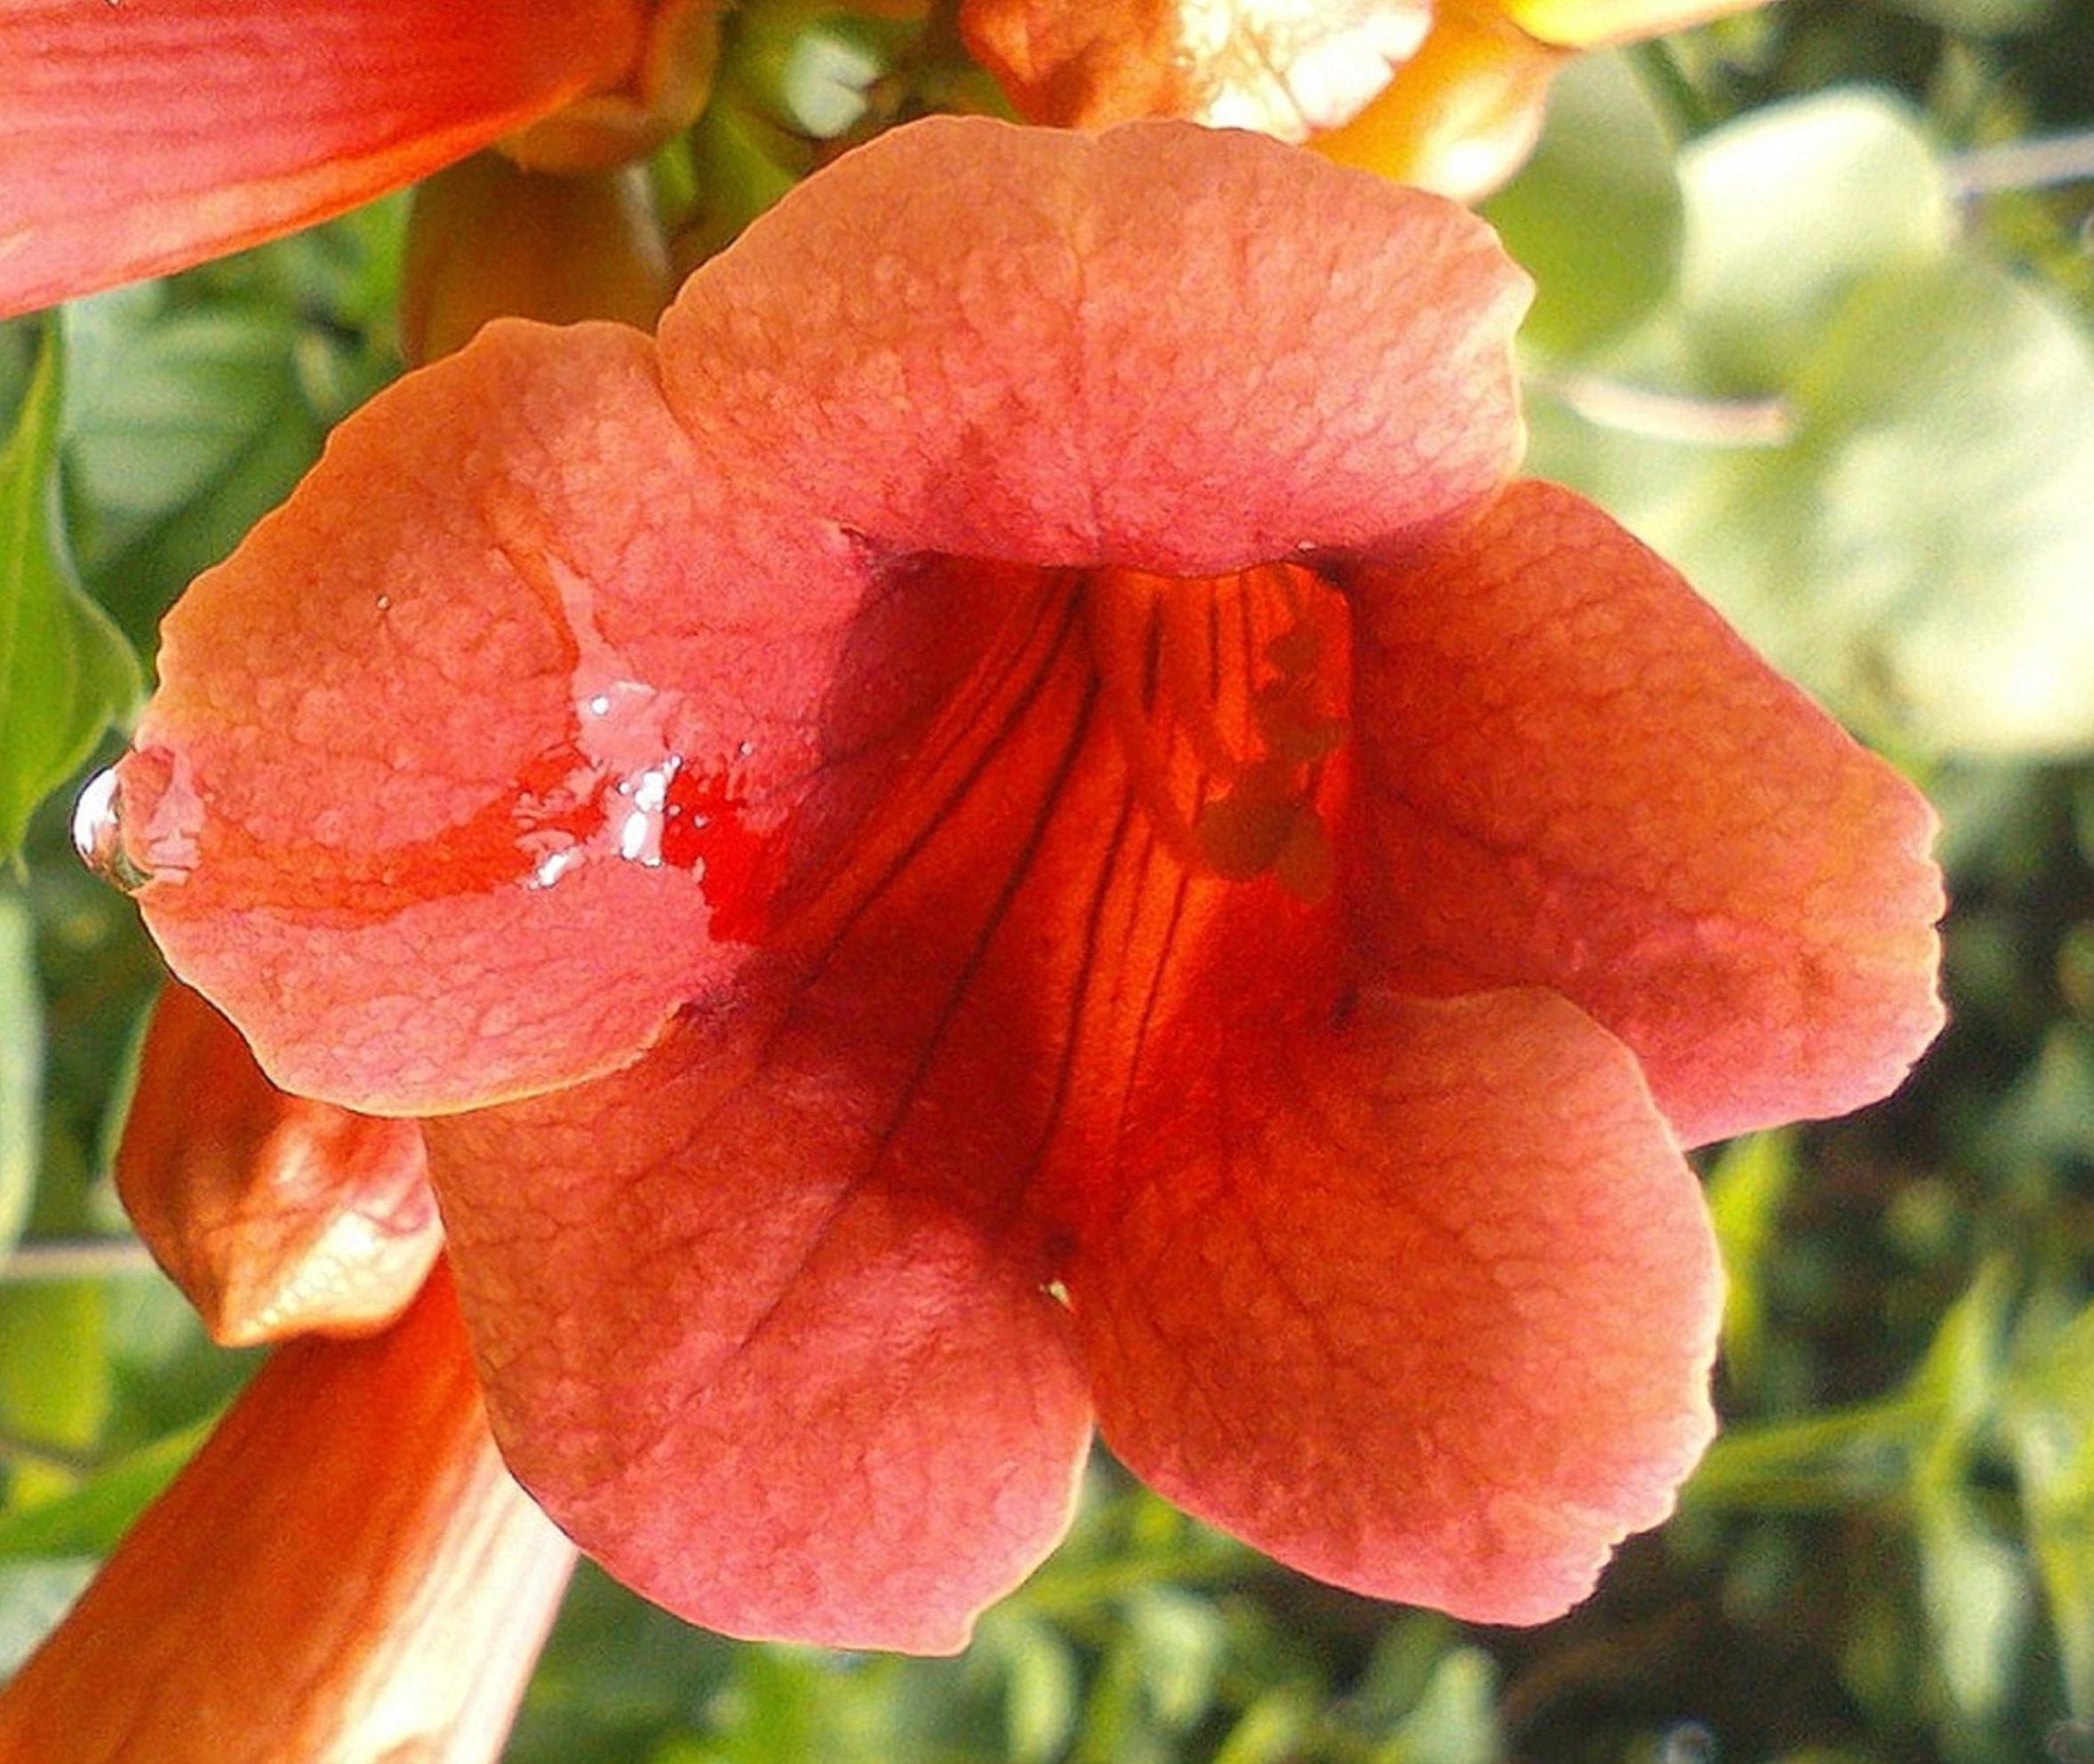
blossom, plant, leaf, flower, petal, red, botany, flora, shrub, macro photography, flowering plant, angel trumpet, annual plant, land plant